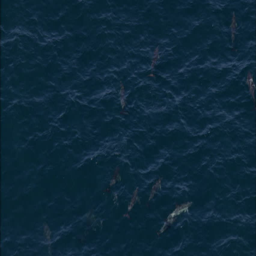
a pod of dolphins are swimming through the ocean